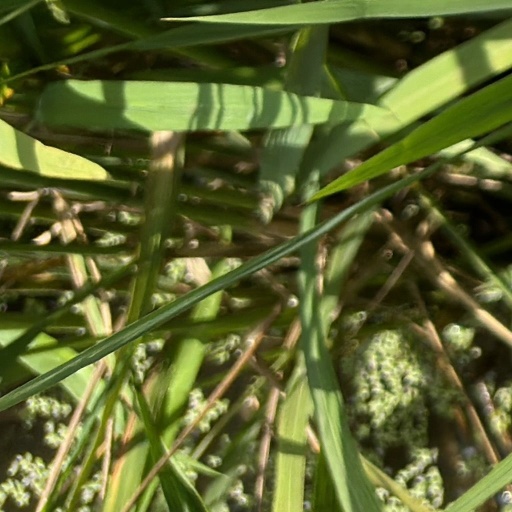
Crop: rice